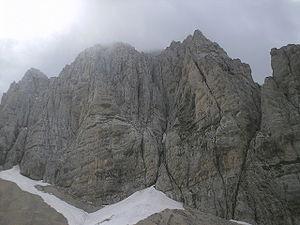
Les Marches sont une région d'Italie centrale dont le siège se situe dans la Ville portuaire d'Ancône, et qui compte 1,528 210 millions d'habitants sur 9 401,38 km² au 30 avril 2018.